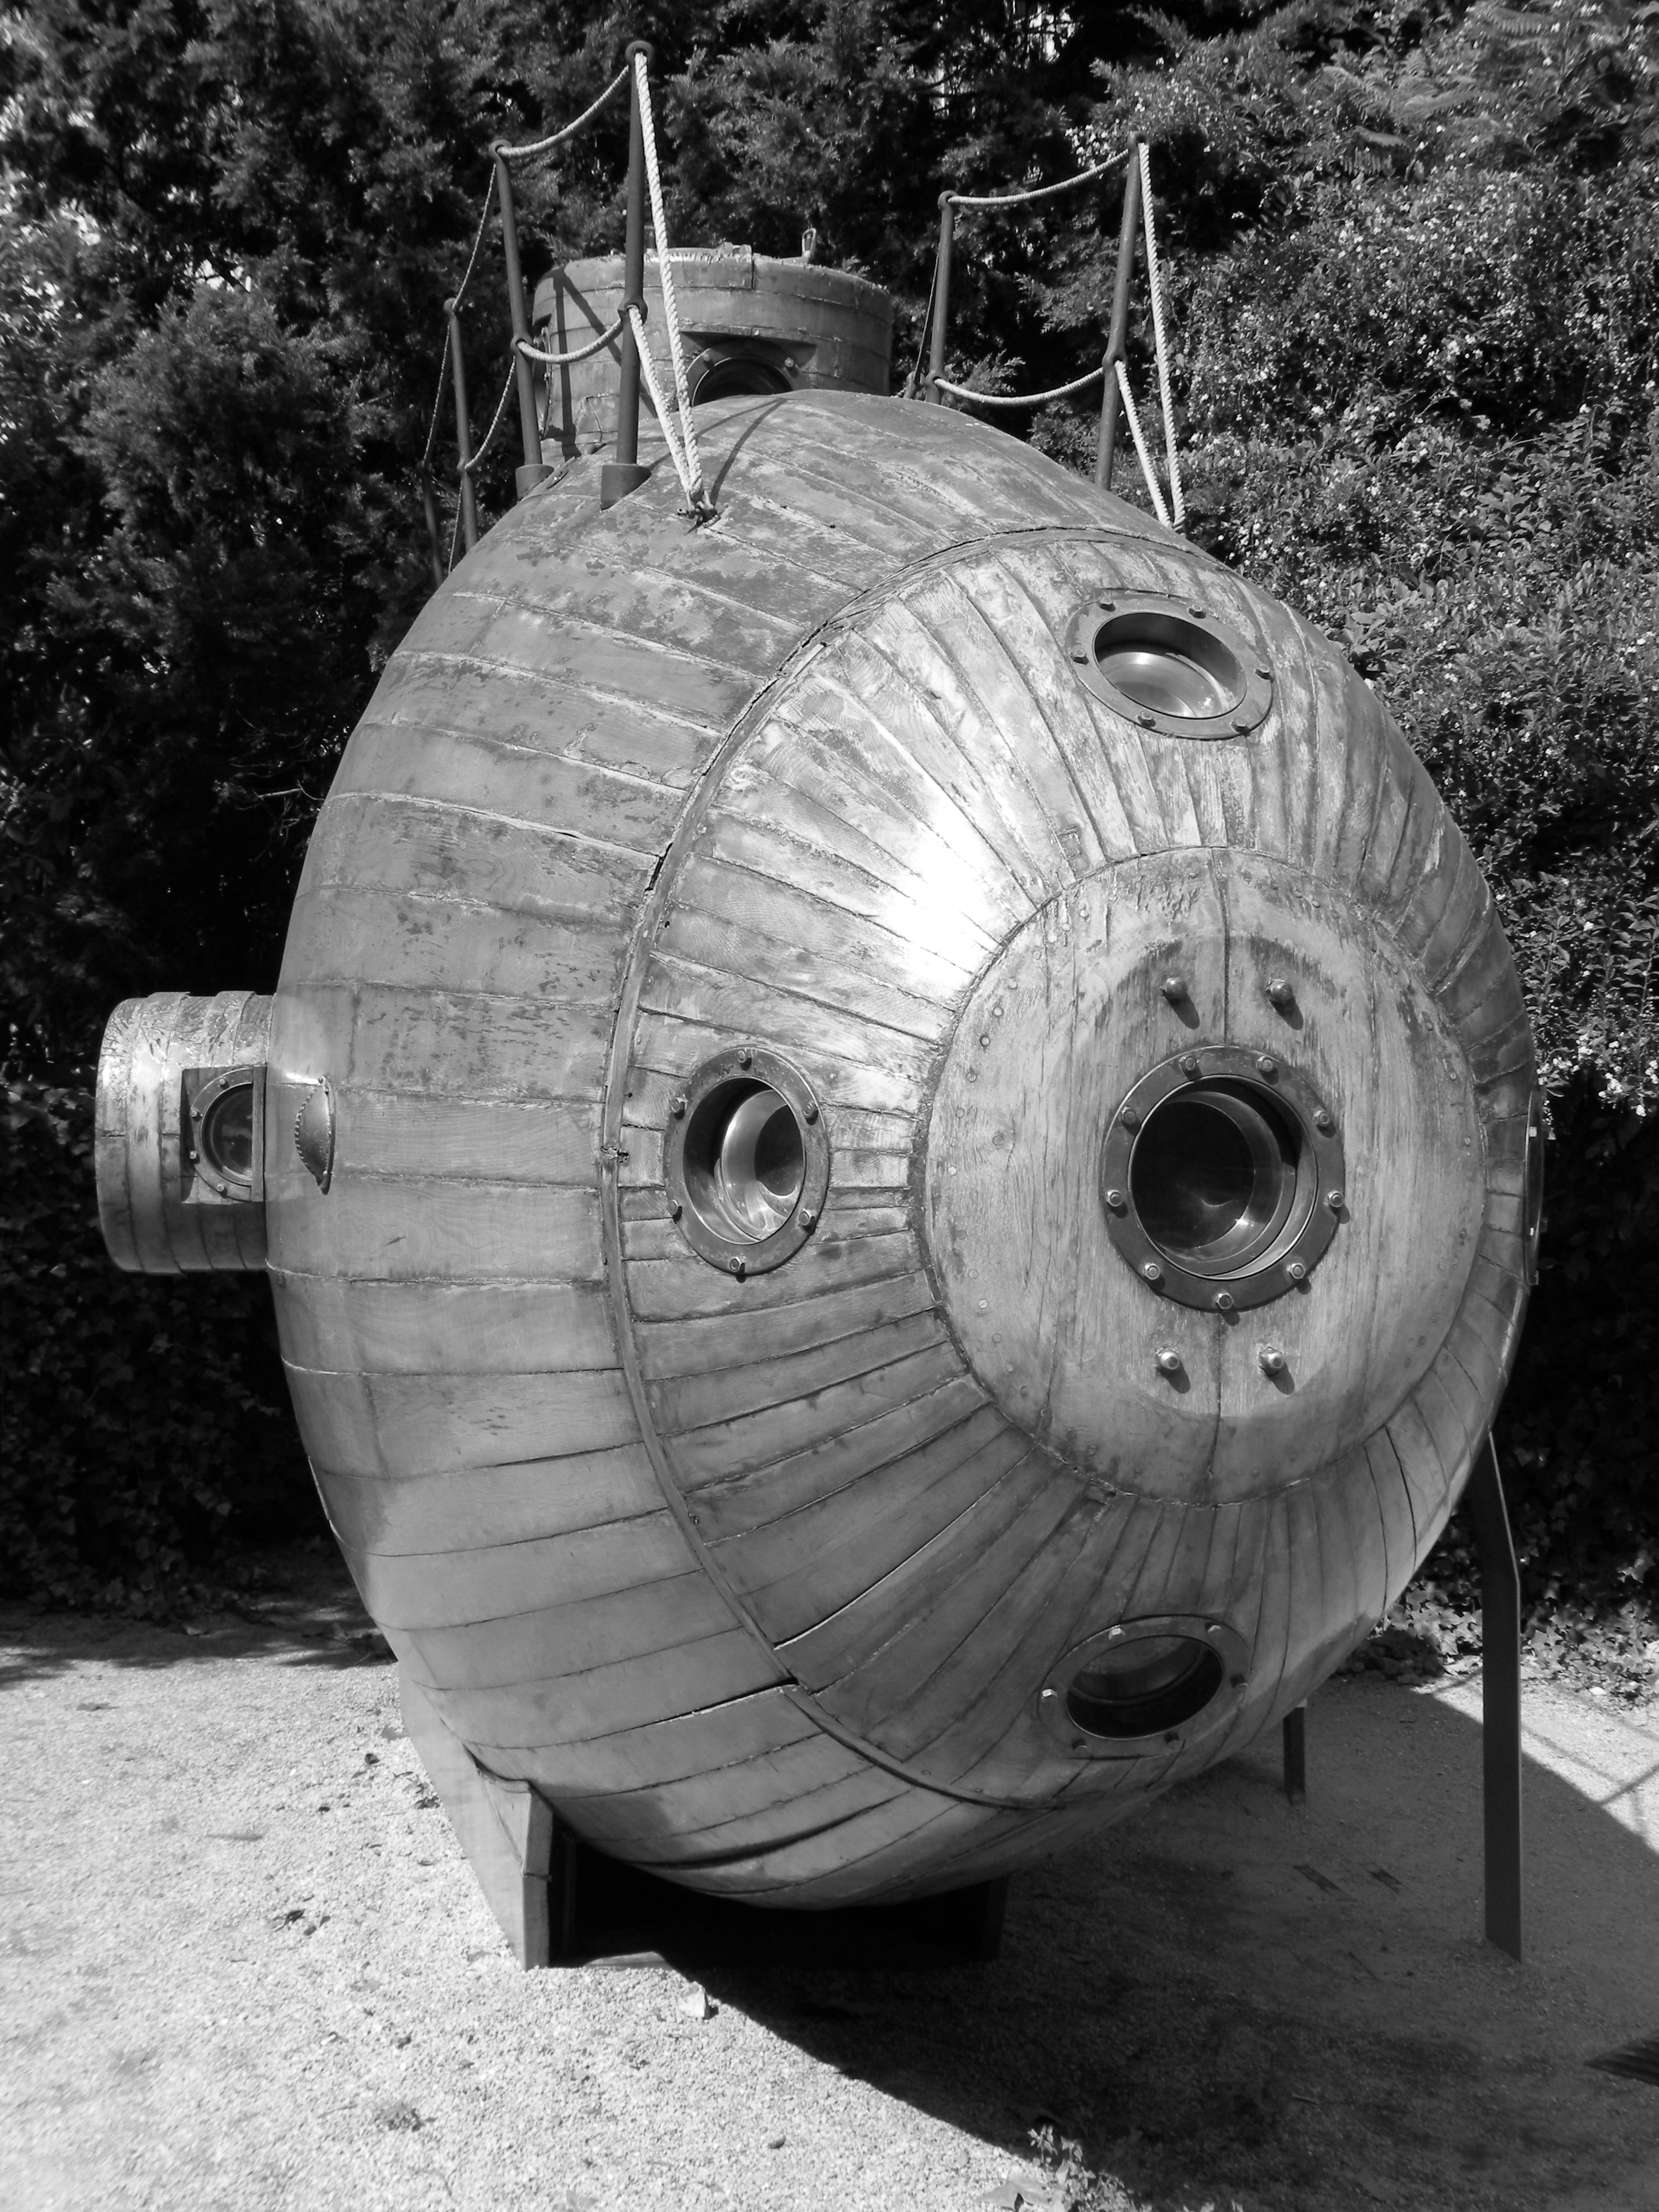
black and white, antique, wheel, airplane, vehicle, museum, monochrome, barcelona, sculpture, display, cannon, submarine, exhibit, navy, monochrome photography, man made object, aircraft engine